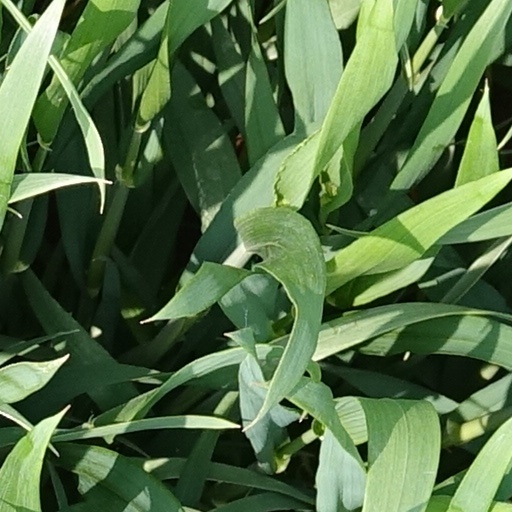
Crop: wheat